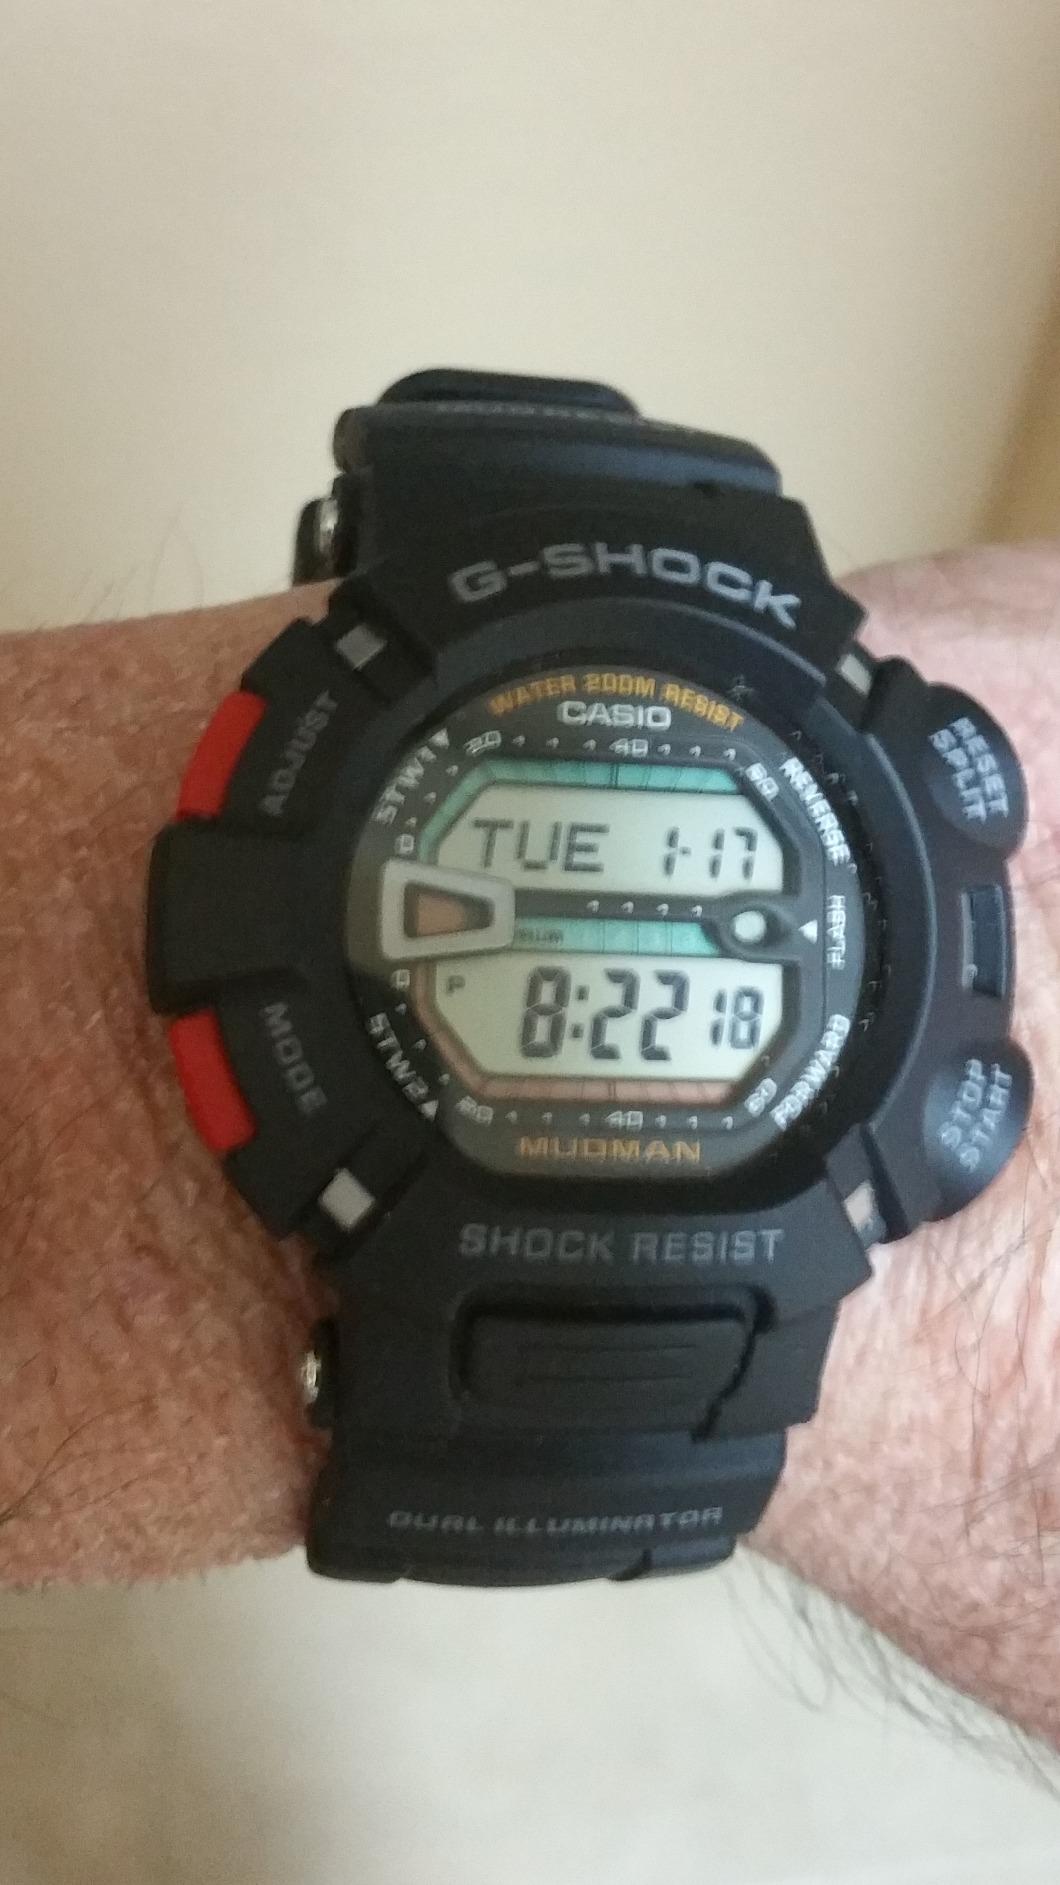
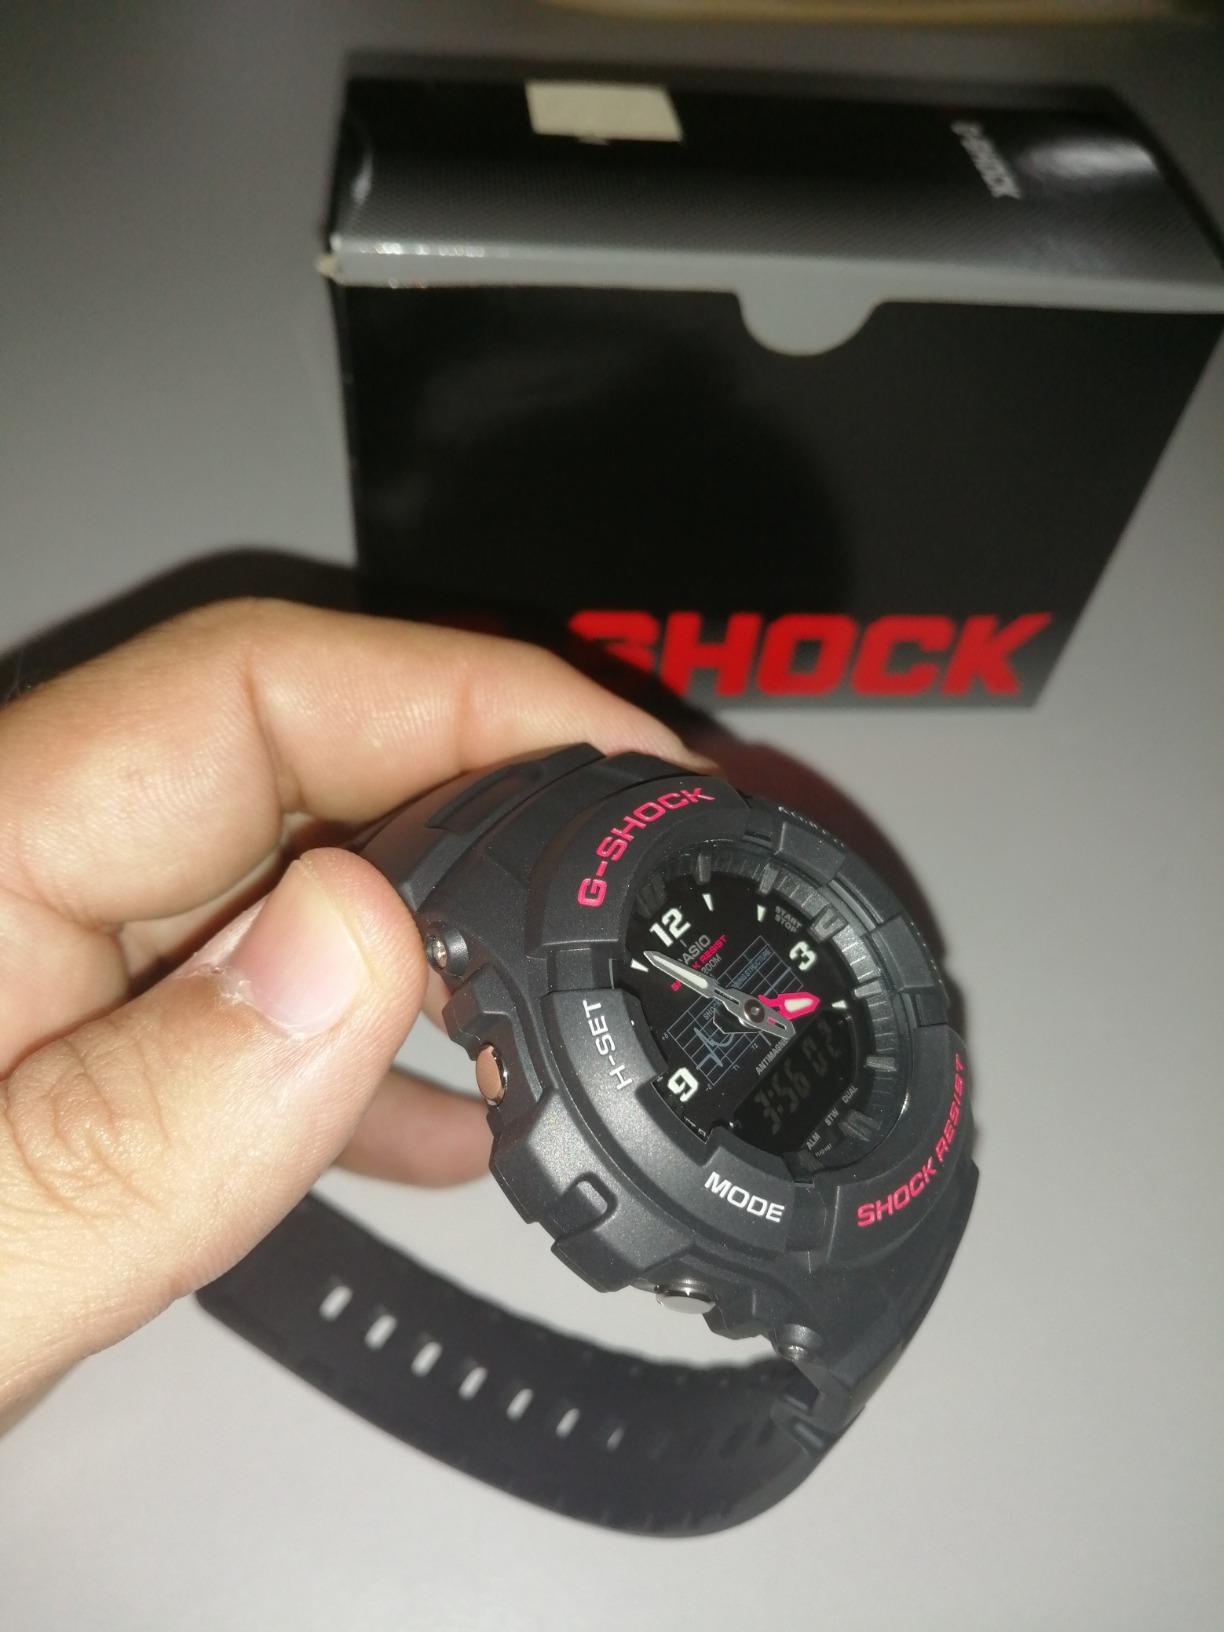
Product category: accessories_watch
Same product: no